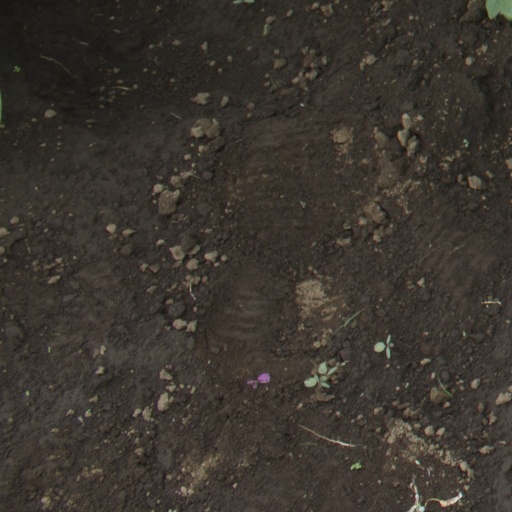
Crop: soybean